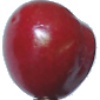
Label: Cherry 2